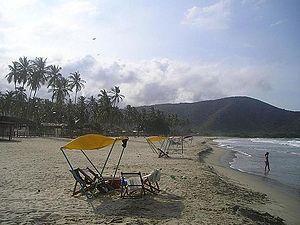
Patanemo est l'une des 8 paroisses civiles de la municipalité de Puerto Cabello dans l'État de Carabobo au Venezuela.